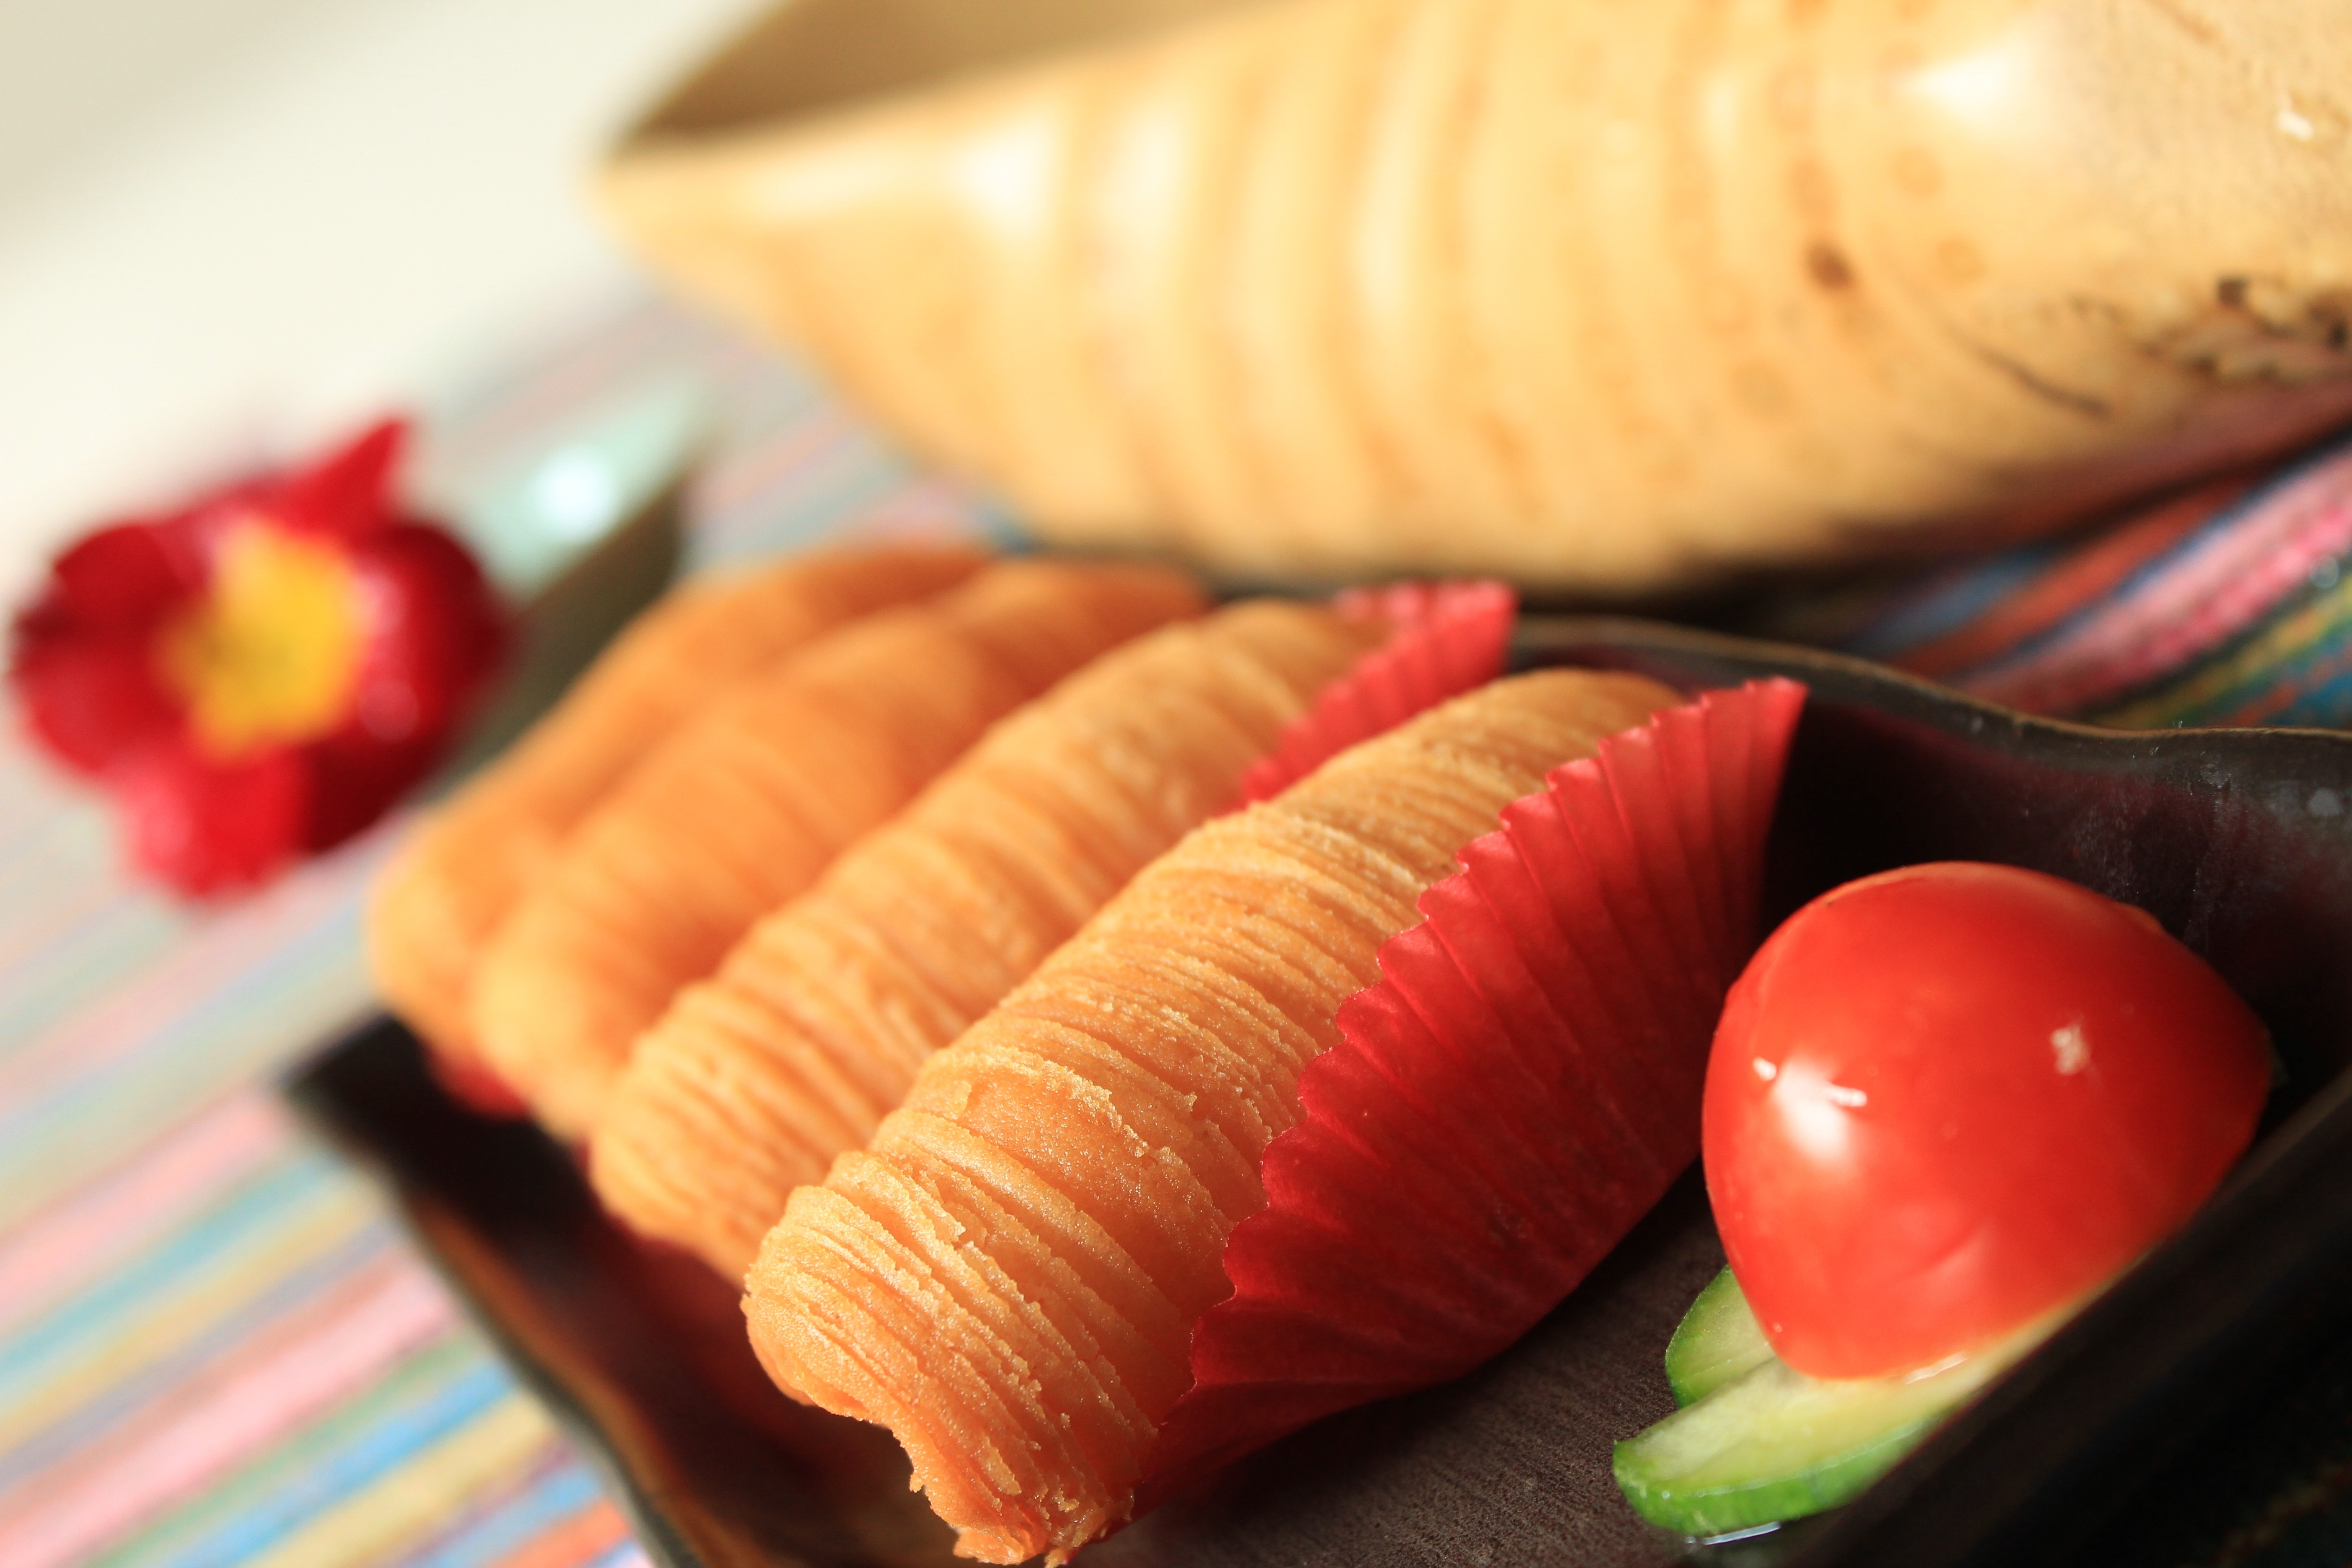
dish, meal, food, produce, vegetable, fish, dessert, cuisine, asian food, catering, diet